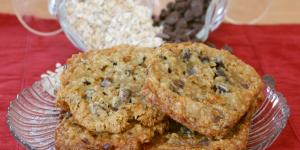
galletas de avena y chocolate faciles